Nuneham Viaduct

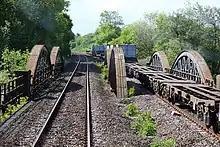
Train-level view of Nuneham Railway Bridge, circa 2009.

The original bridge, which opened to traffic in 1844, was constructed of timber but quickly proved to be inadequate, thus work on its replacement began a decade later. During 1856, the second bridge, distinguished from its predecessor by its iron structure, was completed. A third bridge was constructed between 1906 and 1907, consisting of a pair of steel bowstring spans with a single pier in the centre of the river. In 1929, a new three-arch brick built northern abutment was constructed.